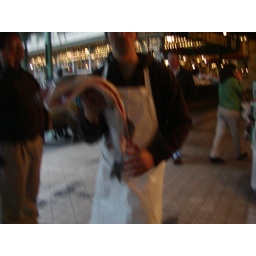
Was hit in the head with a (stuffed) flying fish at this moment